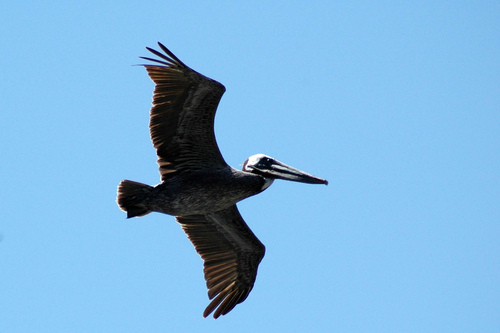
a big bird with a long and pointed bill, long brown primaries, with gray and brown feathers covering its belly.
the head of this bird is small compared to the long and pointed bill.
this is a large bird with an extremely long beak, its head is white.
this large bird has a brown body, long neck, and extremely large bill.
bird with long and fat beak that is gray, black eye, gray breast, belly and abdomen, and the head is proportional to its body size
this bird has wings that are brown with a long beak
this is a brown bird that has a small head and a very large pointed beak.
this bird has wings that are brown and has a long bill
this bird has wings that are black and has a long billa large black bird, with a large wingspan, and a very large bill.
Species: Brown Pelican